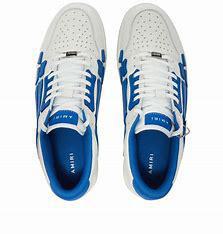
Brand: Amiri
Model: Skel Top